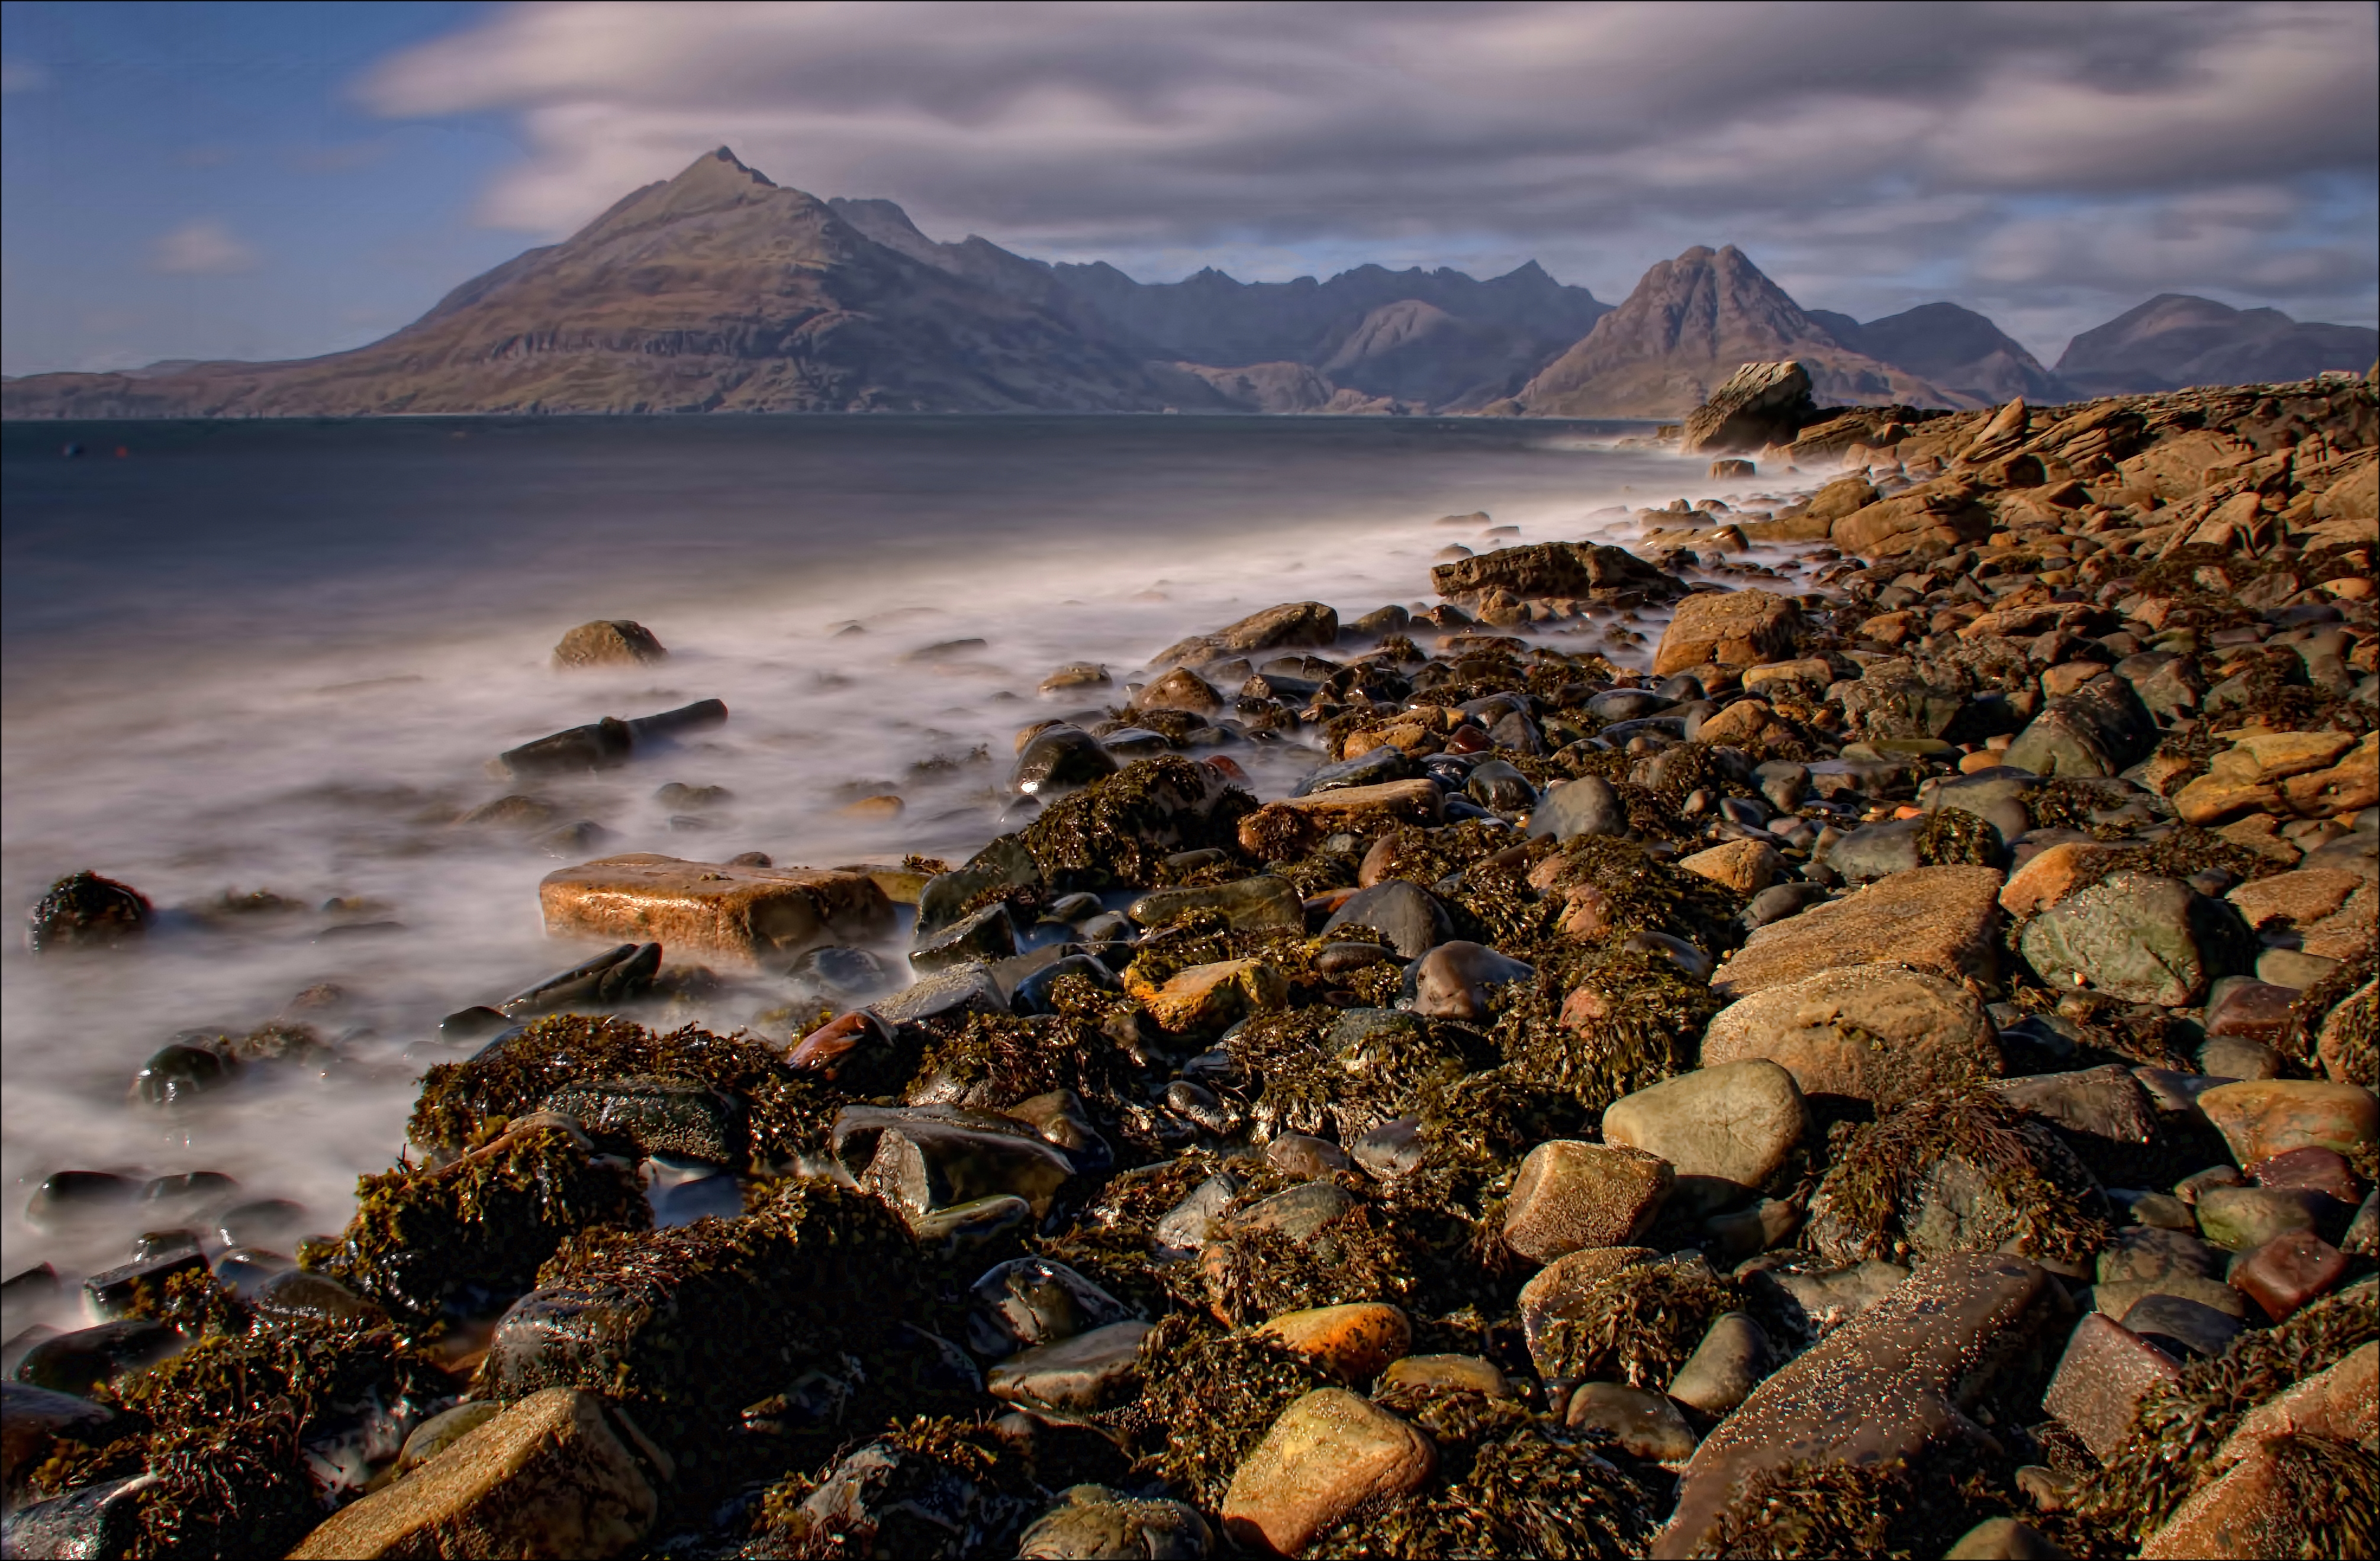
beach, landscape, sea, coast, nature, sand, rock, ocean, horizon, mountain, sunrise, sunset, sunlight, morning, shore, wave, cliff, bay, terrain, material, body of water, autofocus, skye, greatphotographers, cape, cuillin, elgolharbour, natural environment, geographical feature